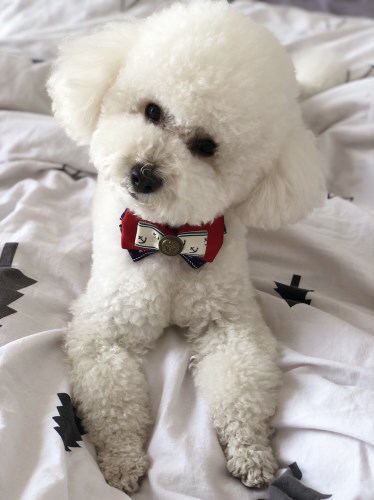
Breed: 7449-n000128-teddy